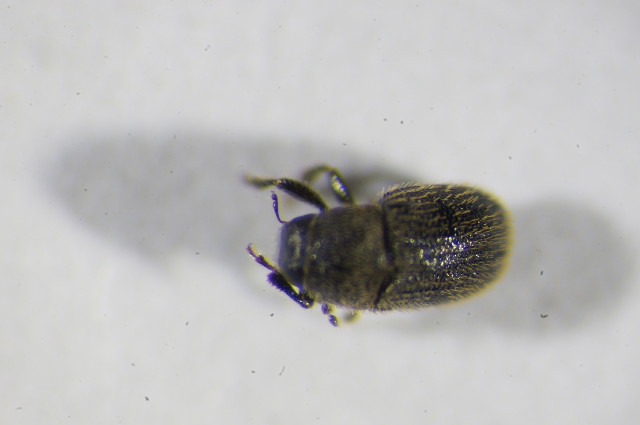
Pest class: clickbeetles_wireworms